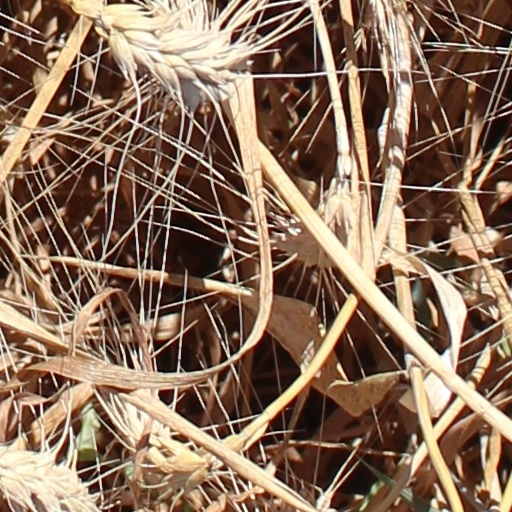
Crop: wheat